Hemiramphus far

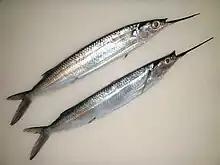

"Hemiramphus far" has a laterally compressed body which is elongate oval in cross-section and has a very long, beak-like lower jaw with a short upper jaw which is triangular and lacks scales; there is no preorbital ridge. The total number of gill rakers on first gill arch is 25–36 with 21–27 on the second arch. It has short pectoral fins which do not extend past the nasal fossa when they are folded forwards. There are 3–9, normally 4–6, dark vertical bars on the sides and the back is bluish in colour with silvery sides. The caudal fin is asymmetrical with the lower lobe being longer than the upper lobe. The dorsal fin and the anal fin are located towards the tail. These fins are dark in colour. The meristic formula is D,12-15, A,10-12, P,11-13. The maximum length is 33 cm.